Gatorade

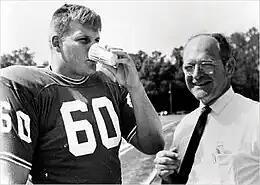
University of Florida football player Chip Hinton testing Gatorade 1965, pictured next to the leader of its team of inventors, Robert Cade.

Gatorade was created in 1965, by a team of scientists at the University of Florida College of Medicine, including Robert Cade, Dana Shires, Harry James Free, and Alejandro de Quesada. Following a request from Florida Gators football head coach Ray Graves, Gatorade was created to help athletes by acting as a replacement for body fluids lost during physical exertion. Like many of the sports drinks that pre-dated it by decades, such as Lucozade, the earliest version of the beverage consisted of a mixture of water, sodium, sugar, potassium, phosphate, and lemon juice. Ten players on the University of Florida football team tested the first version of Gatorade during practices and games in 1965, and the tests were deemed successful. On the other hand, star quarterback Steve Spurrier said, "I don't have any answer for whether the Gatorade helped us be a better second-half team or not... We drank it, but whether it helped us in the second half, who knows?" Nonetheless, the football team credited Gatorade as having contributed to their first Orange Bowl win over the Georgia Tech Yellow Jackets in 1967, at which point the drink gained traction within the athletic community. Yellow Jackets coach Bobby Dodd, when asked why his team lost, replied: "We didn't have Gatorade. That made the difference."